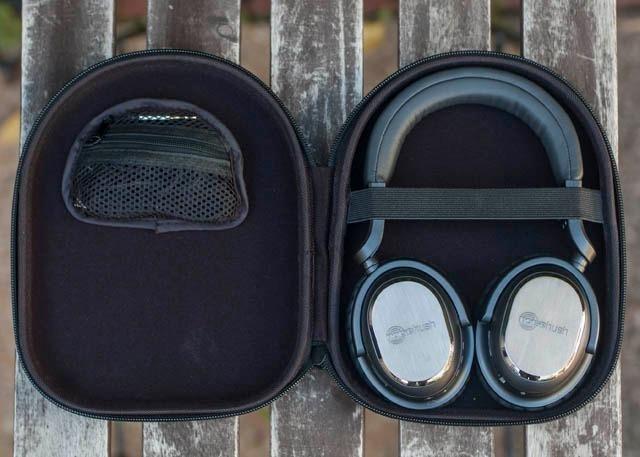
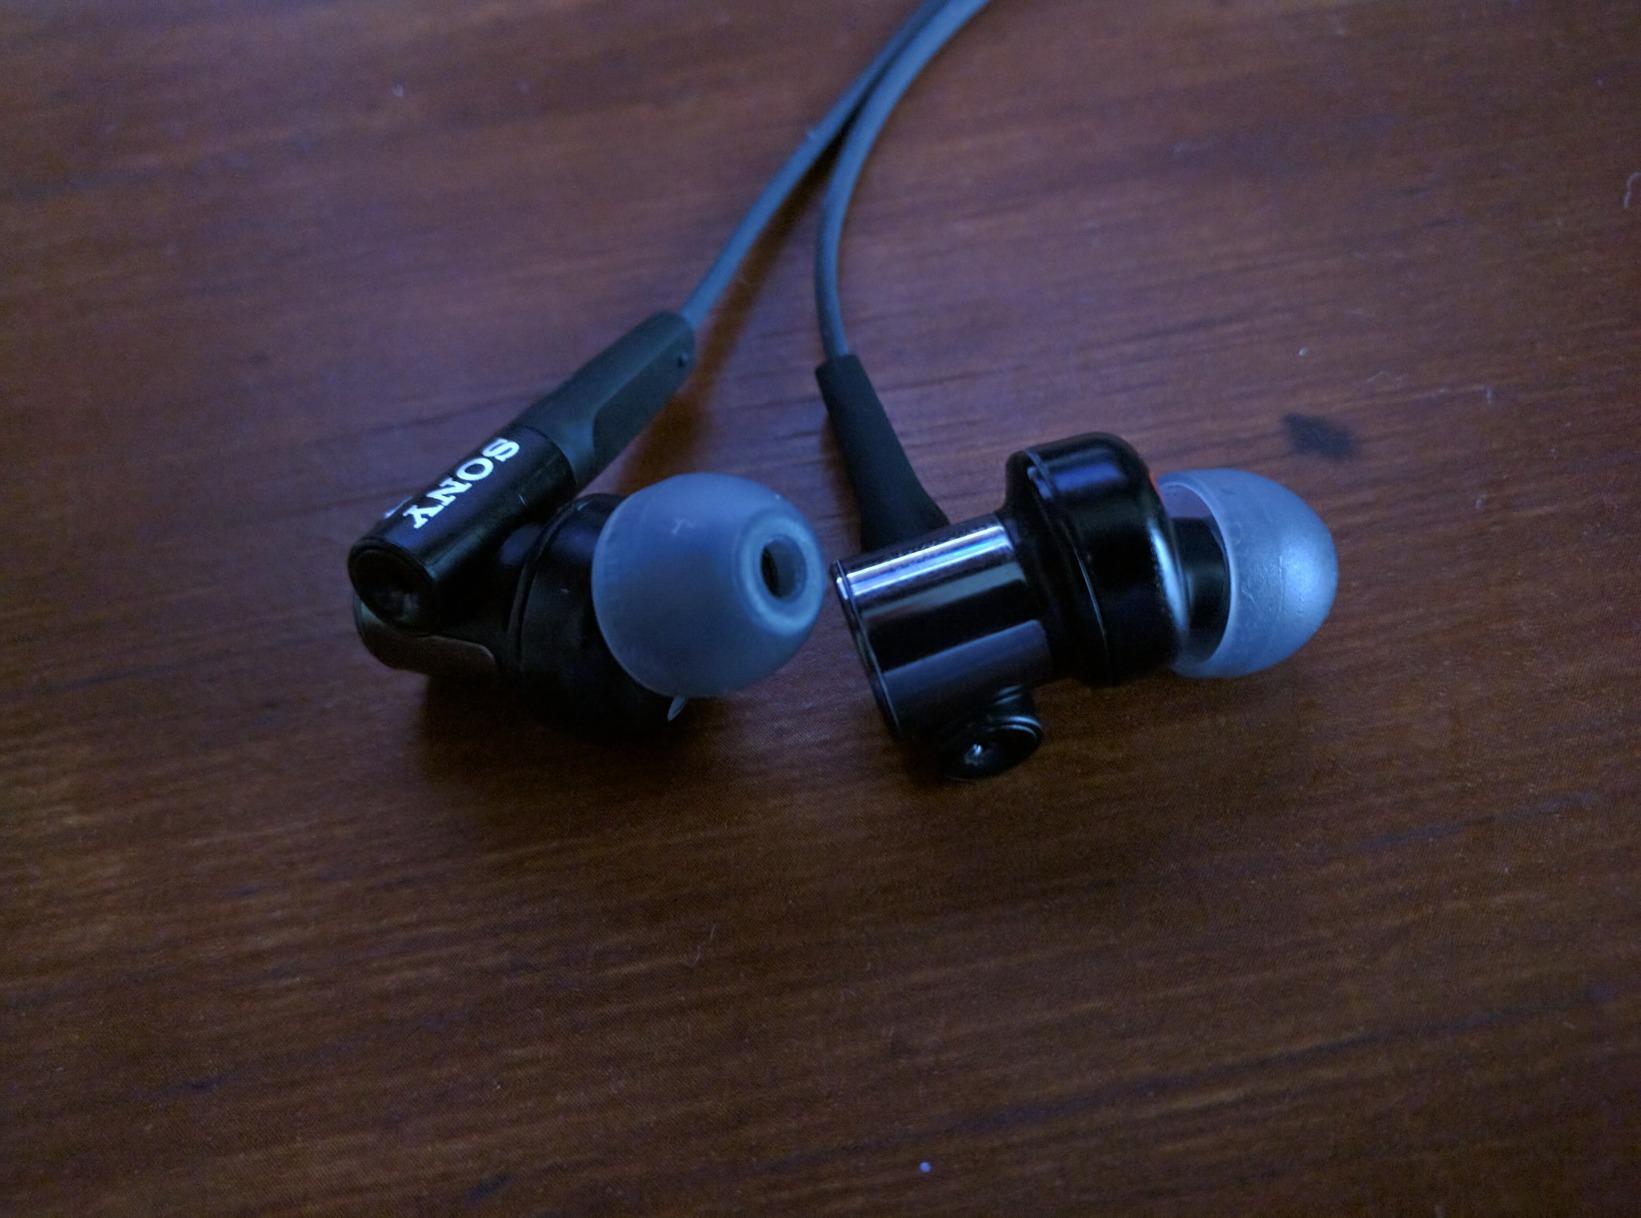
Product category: headphones
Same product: no